Brunswick, New York

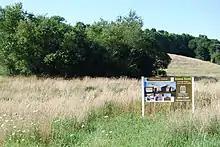
Proposed development of Highland Creek, on McChesney Avenue Extension, one of a number of proposed developments to raise concern in the town

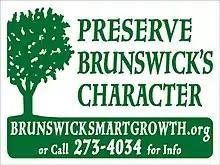
Lawn signs used to promote Brunswick Smart Growth

In early 2005, Wal-Mart indicated intentions to build a Supercenter near its current site on Hoosick Road (Route 7), which sparked outcry from a significant portion of the town population. Additionally, in late 2006, the town saw proposals for five large housing developments that would have added 1387 new homes to a town that was only seeing an average of 43 new homes per year. These proposals, along with other development plans, brought about much opposition, mainly from an organization called Brunswick Smart Growth, Inc., which began a campaign against rapid and excessive development.